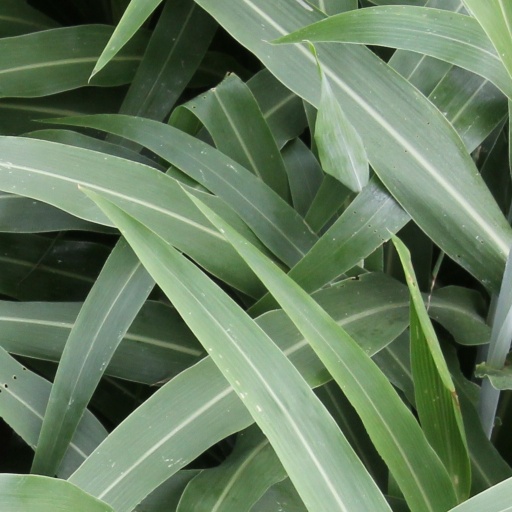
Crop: sorghum